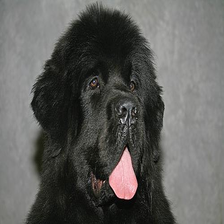
Species: dog
Breed: newfoundland